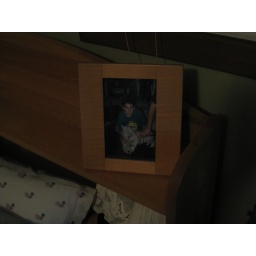
A picture of a picture of me petting a white tiger cub when I was around 12 years old.